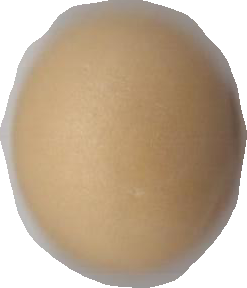
Variety: Dega